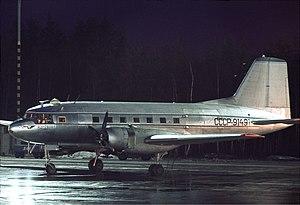
L'association de production de l'aviation de Tachkent, nommée d'après Valeri Tchkalov, est un complexe de haute technologie situé à Tachkent, capitale de la République d'Ouzbékistan. Considérée comme la seule usine aéronautique d'Asie centrale et comme l'une des cinq plus grandes de ce type au monde, elle a produit avant sa faillite en 2014 environ 10 000 avions.